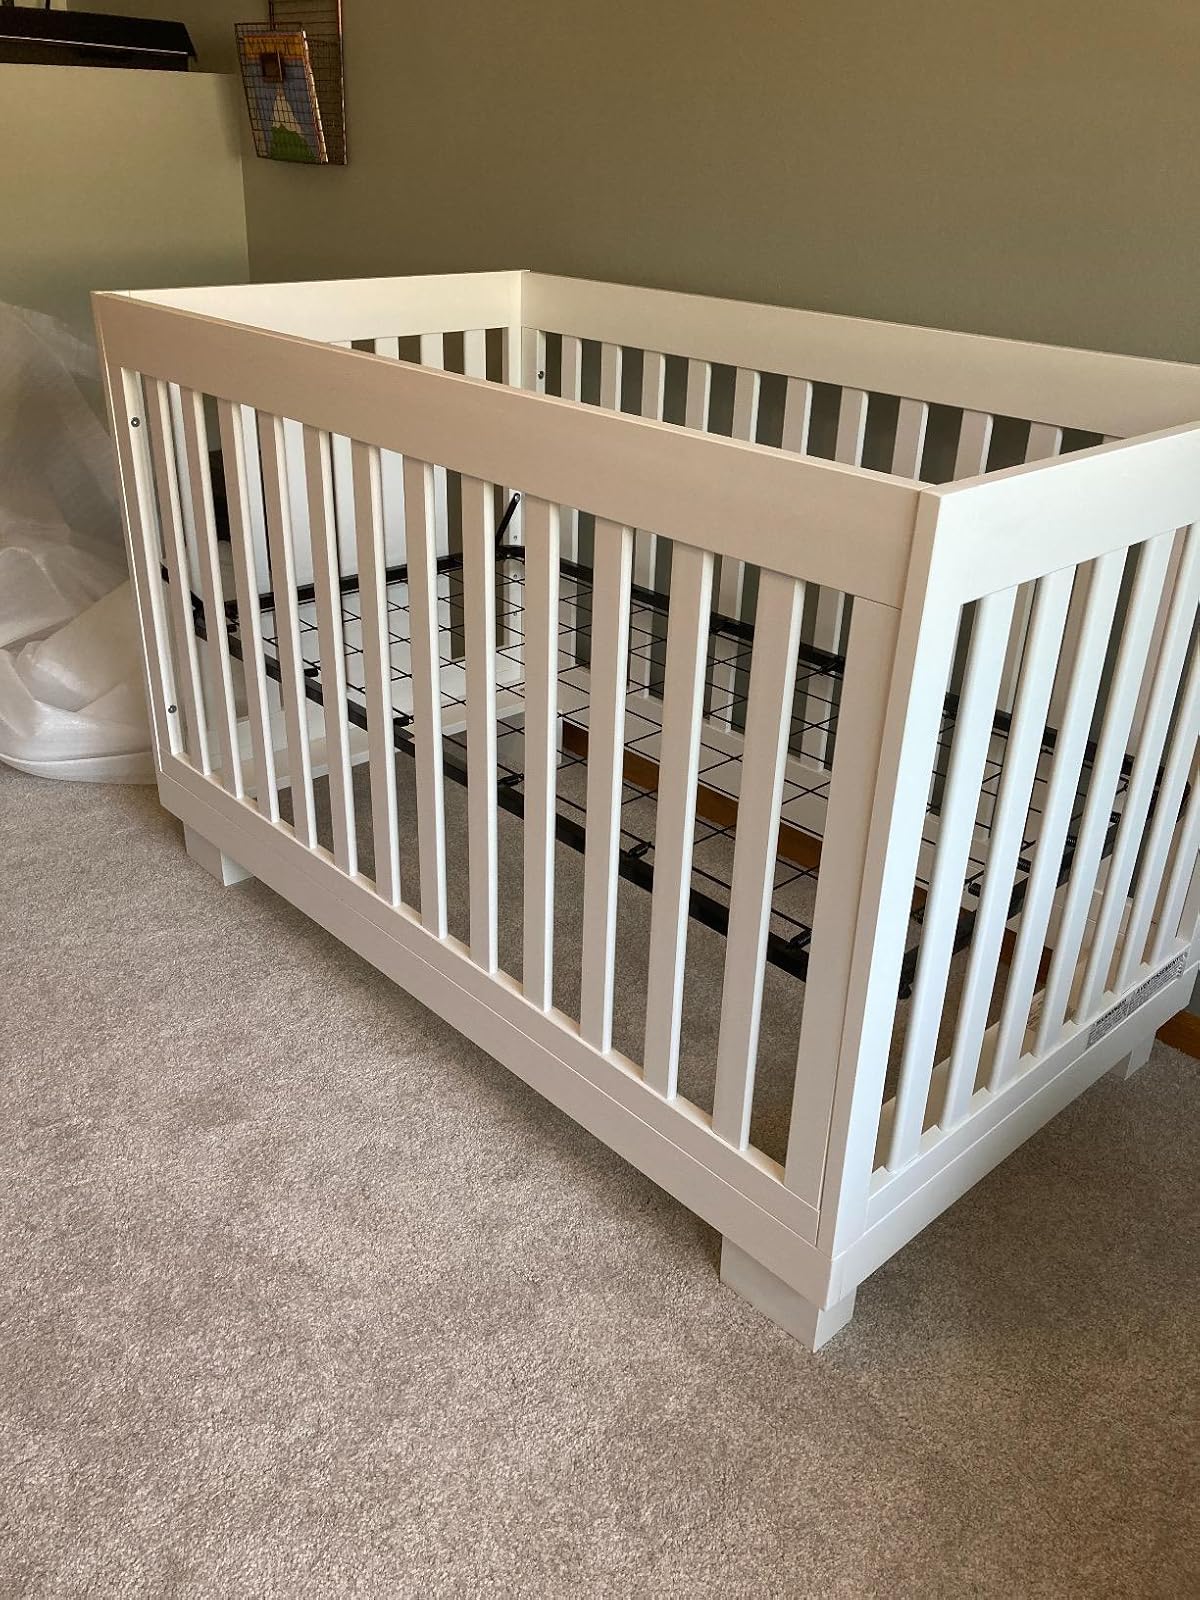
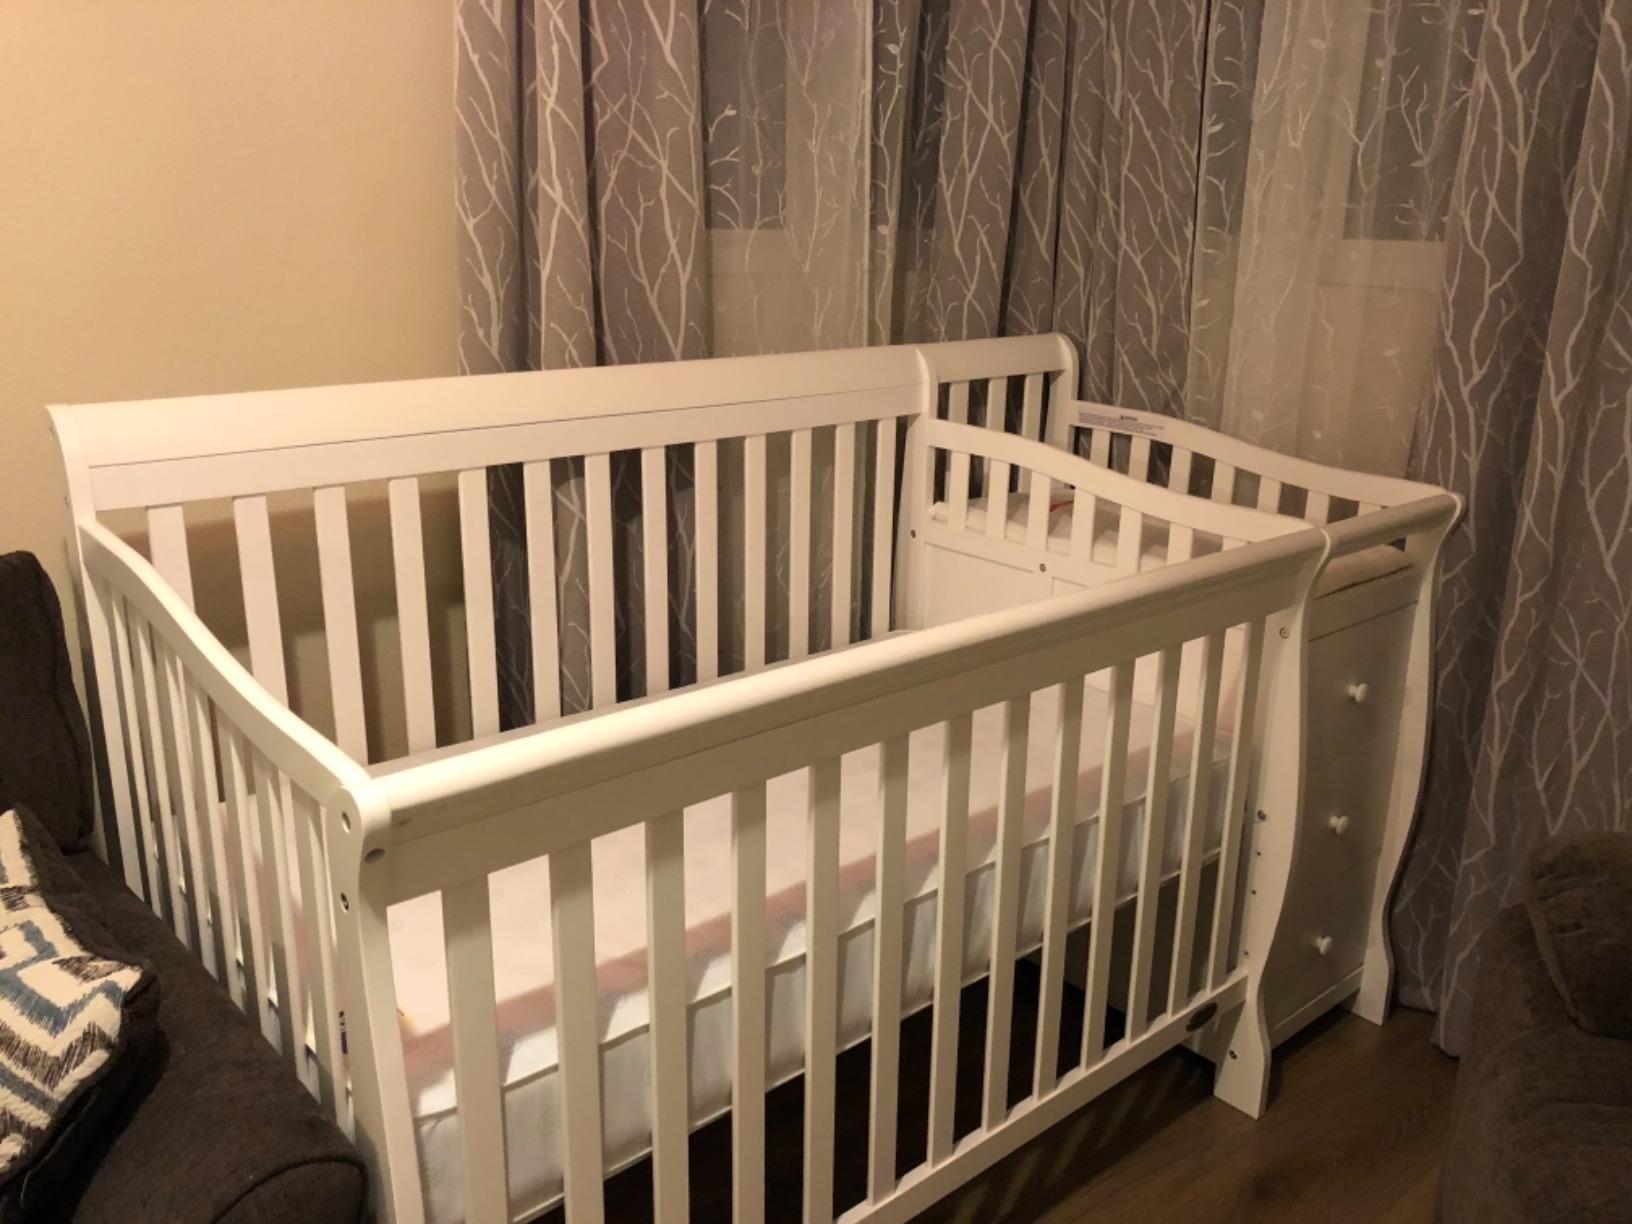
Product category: products_crib
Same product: no